Pogo stick

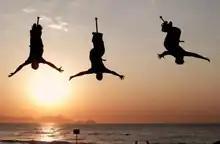
No-Handed Backflips on extreme pogo sticks in Rio de Janeiro, Brazil

Extreme Pogo, or Xpogo, is an action sport which involves riding and performing tricks on extreme pogo sticks, defined as such by their durability and potential for height. Today's Xpogo sticks have the potential for over 10 ft (3 m) of height (measured from the ground to the bottom of the tip). Extreme pogo is a relatively new extreme sport and is currently emerging into popular culture as evidenced by the growing number of Xpogo athletes around the globe, growing sales from extreme pogo companies, the popularity of Xpogo athlete exhibition teams, positive feedback and continued interest in Xpogo content on sites such as YouTube, and the expanding scope of the annual World Championships of Xpogo, Pogopalooza.